Kedungjati railway station

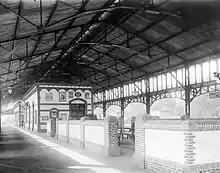
The station building

When the station was opened in 1868, it had wooden structure. In 1907 it was replaced with brick stucco building and 14.65 meters steel platform canopy with corrugated zinc roof tiles. The 1907 building architecture is similar to the Ambarawa and Purwosari stations.